Hot (Israel)

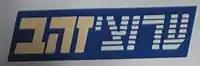
Golden Channels logo used from 1992 until 1998

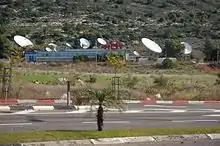
Hot's broadcasting center in the southern outskirts of Haifa

The company was founded on 18 August 2003 as merger of the three national cable companies in Israel: Matav, Tevel and Golden Channels that can be directly linked to the growing competition of the local satellite television provider Yes. While these companies had pursued a union since the late 1990s in order to save administrative and content purchasing costs, and especially after Yes was founded in order to stop it before it could grow, the Israeli government monopoly regulator had denied it until Yes had grown at least a minimum subscriber base. The three original companies had not competed with each other since each had been regulated with specific cities and regions.